Early impact of Mesoamerican goods in Iberian society

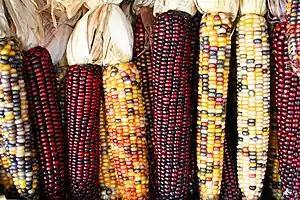
Variegated maize ears

Columbus encountered and noted the cultivation of maize on all his voyages. The Aztecs and Mayans of Central America had cultivated various forms of the crop long before its introduction to Europe. Traders brought maize back to Europe in the 16th century, where its ability to grow in diverse regions led to rapid popularity. It became a crucial crop in the Turkish Empire and the Balkans by the mid-16th century. Maize was essential for the growing Ottoman armies and was noted for its productive harvests. Its rapid spread to the Ottoman Empire by the mid-16th century suggests it had become a prevalent crop in Spain and Portugal by that time.